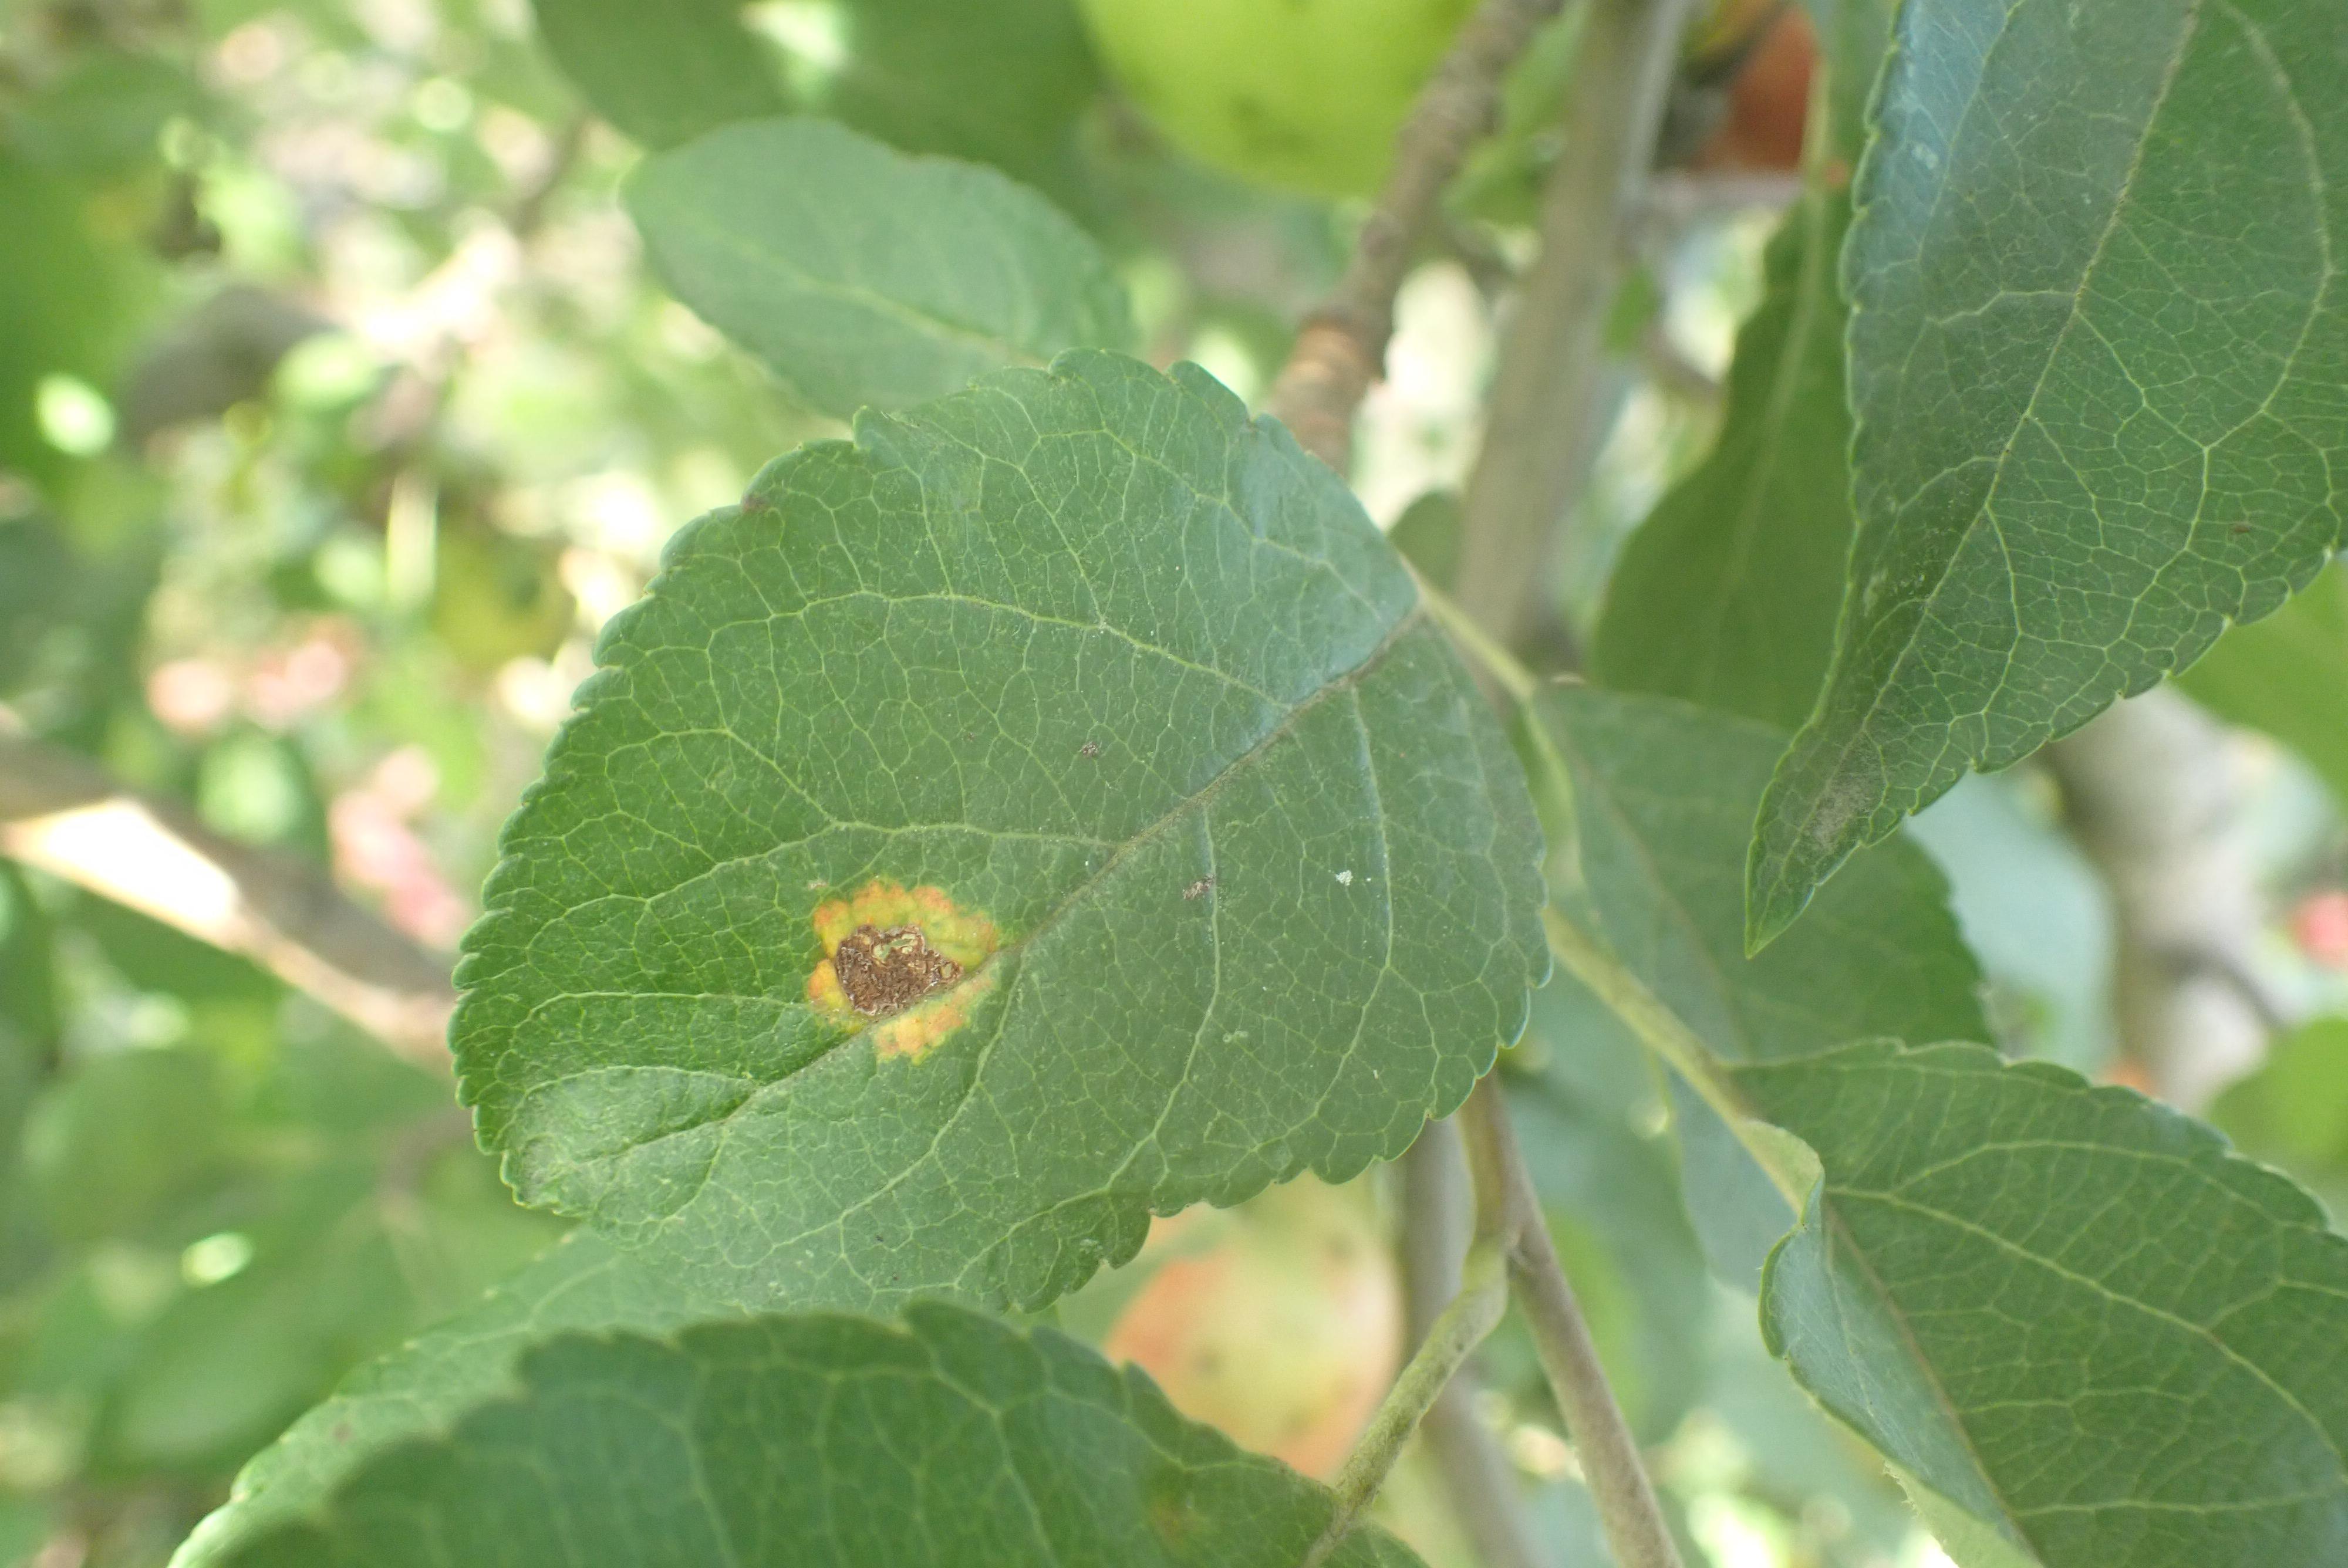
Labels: rust